On the Bondage of the Will

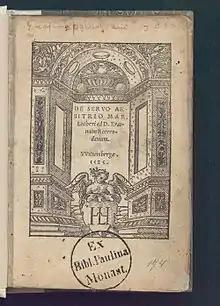

On the Bondage of the Will (literally, "On Un-free Will", or "Concerning Bound Choice", or "The Enslaved Will") by Martin Luther argued that people can achieve salvation or redemption only through God, and could not choose between good and evil through their own willpower. It was published in December 1525. It was his reply to Desiderius Erasmus' "De libero arbitrio diatribe sive collatio" or "On Free Will", which had appeared in September 1524 as Erasmus' first public attack on some of Luther's ideas.